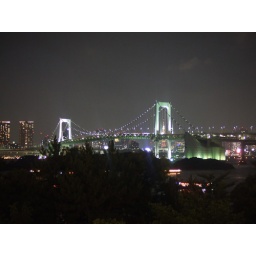
T tower in Rainbow bridge